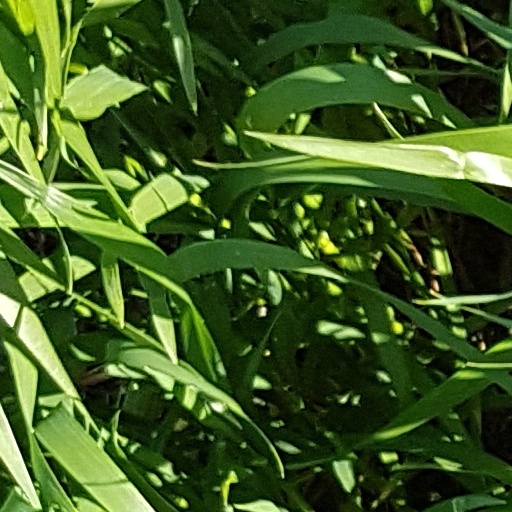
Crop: wheat